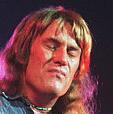
Age: 29